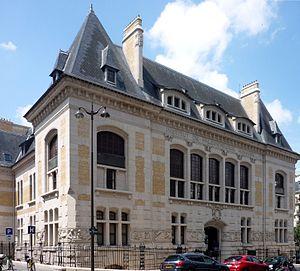
Institut de paléontologie humaine, Paris, France
L’Institut de paléontologie humaine - Fondation Prince Albert Iᵉʳ de Monaco est une fondation de recherche consacrée à l'étude de la paléontologie humaine et de la Préhistoire. Il est situé dans le 13ᵉ arrondissement de Paris.